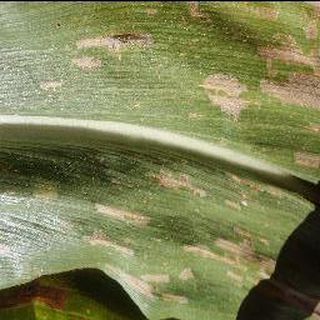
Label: corn_cercospora_leaf_spot